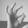
ASL letter: F